University of Pennsylvania College of Arts and Sciences

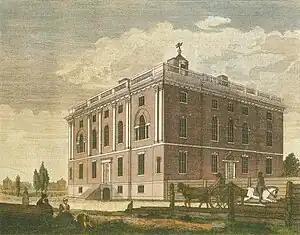
President's House on Ninth Street

By the beginning of the American Revolutionary War, the college had already educated some of the nation's foremost political leaders, including James Wilson, Founding Father and the first Associate Justice of the Supreme Court of the United States; Francis Hopkinson, Founding Father and the first judge of the United States District Court for the Eastern District of Pennsylvania under General George Washington; and Hugh Williamson, Founding Father, and author of several of the "Letters of Sylvia".